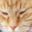
Label: cat